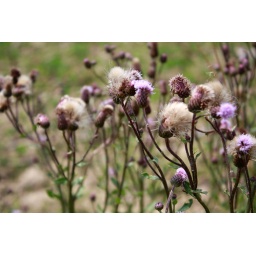
just some flowers in the field